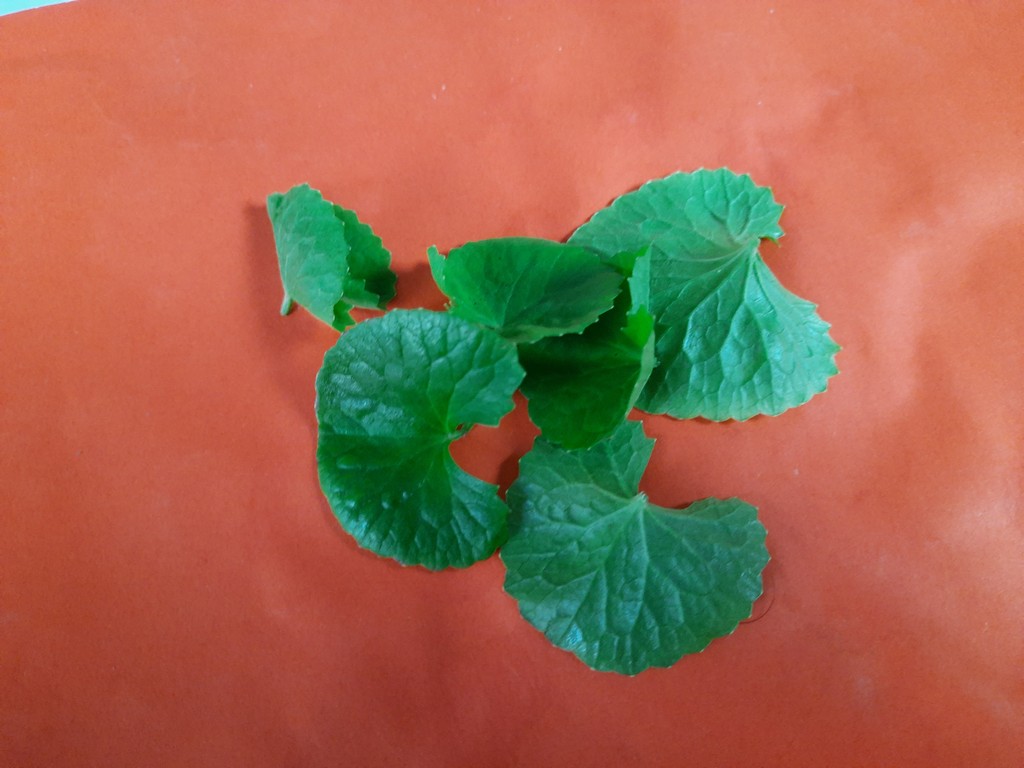
Label: Healthy